Treaty of Cateau-Cambrésis

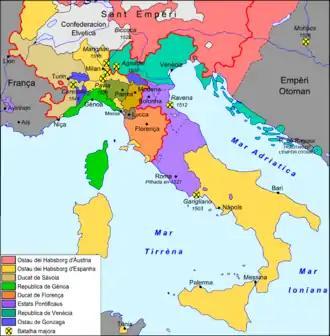
Italy after the Treaties of Cateau-Cambrésis

By the terms of the treaties, France ended military operations in the Spanish Netherlands and the Imperial fiefs of northern Italy and brought an end to most of the French occupation in Corsica, Tuscany and Piedmont. England and the Habsburgs, in exchange, ended their opposition to French occupation of the Pale of Calais, the Three Bishoprics and a number of fortresses. For Spain, despite no new gains and the restoration of some occupied territories to France, the peace was a positive result by confirming its control of the Habsburg Netherlands, the Duchy of Milan, and the Kingdoms of Sardinia, Naples, and Sicily. Ferdinand I left the Three Bishoprics under French occupation, but the Netherlands and most of northern Italy remained part of the Holy Roman Empire in the form of imperial fiefs. Furthermore, his position of Holy Roman Emperor was recognized by the Pope, who had refused to do so as long as the war between France and the Habsburgs continued. England fared poorly during the war, and the loss of its last stronghold on the Continent damaged its reputation.